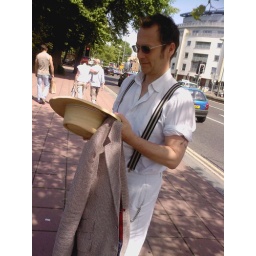
Paul checks the paper in his hat